Red telephone box

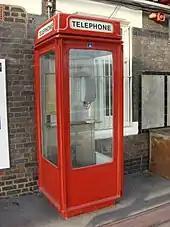
K8 Mk2 box at Amersham station, installed as part of the London Underground's internal telephone system

The red telephone box was the result of a competition in 1924 to design a kiosk that would be acceptable to the London Metropolitan Boroughs which had hitherto resisted the Post Office's effort to erect K1 kiosks on their streets.